1st Cavalry Regiment (United States)

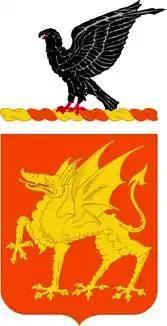
Coat of arms

The 1st Cavalry Regiment is a United States Army regiment that has its antecedents in the early 19th century in the formation of the United States Regiment of Dragoons. To this day, the unit's special designation is "First Regiment of Dragoons". While they were the First Regiment of Dragoons, another unit designated the 1st Cavalry Regiment was formed in 1855 and in 1861 was re-designated the 4th Cavalry Regiment (units were renumbered based on seniority, and it was the fourth oldest mounted regiment in active service). The First Dragoons became the 1st Cavalry Regiment, since they were the oldest mounted regiment.